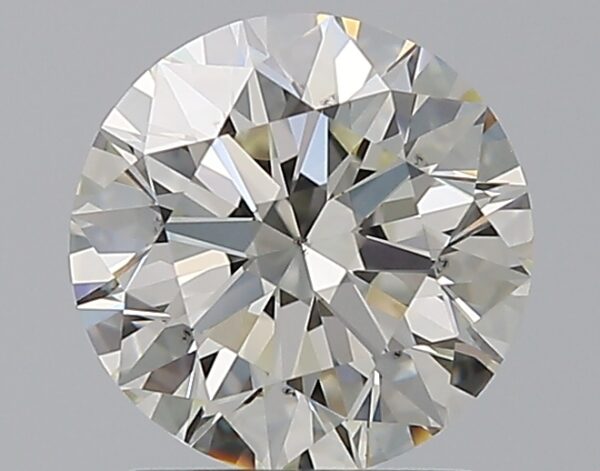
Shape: round
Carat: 1.79
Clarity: VS2
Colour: K
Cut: EX
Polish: EX
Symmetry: EX
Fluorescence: F
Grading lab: GIA
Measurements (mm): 7.69 x 7.74 x 4.82